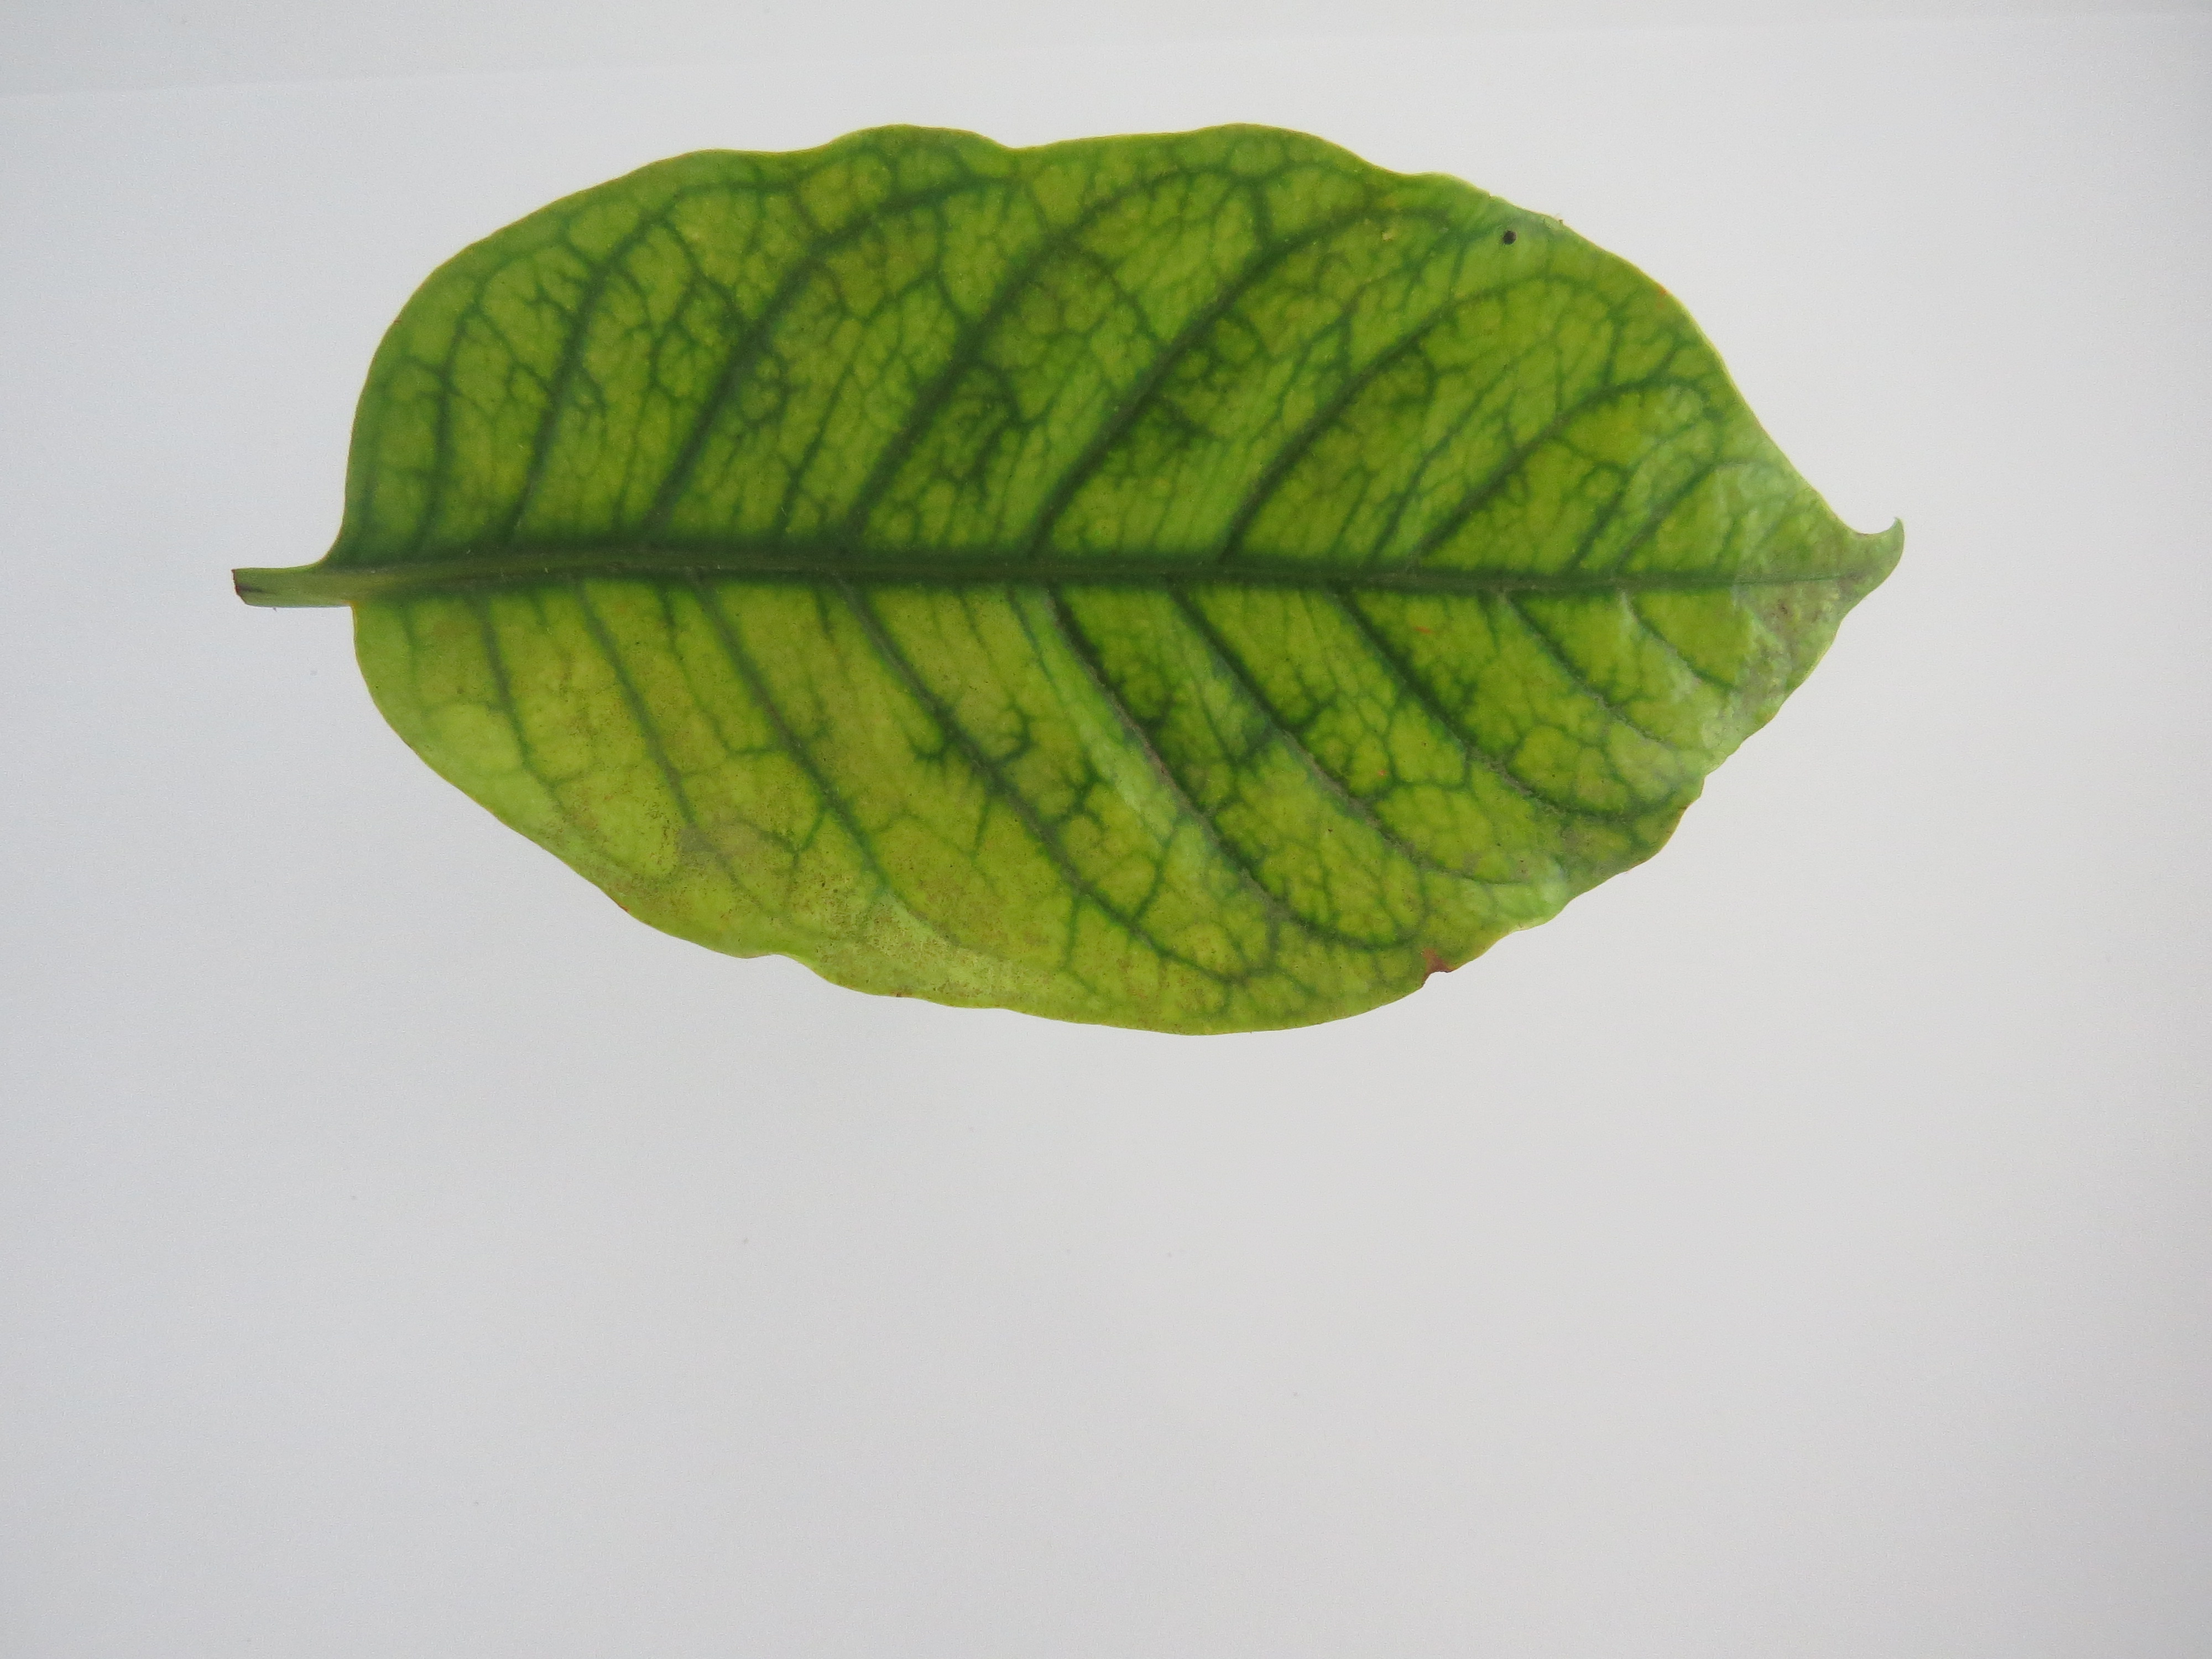
Label: magnesium-Mg